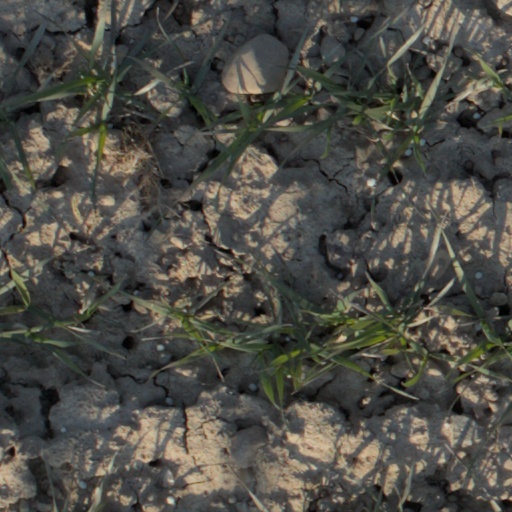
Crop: wheat